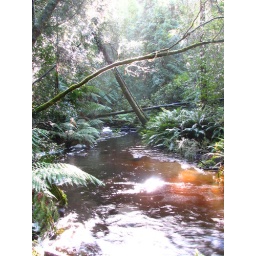
A river brown from the tanin in the trees